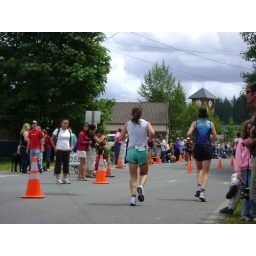
The girl in the green shorts was haulin ass! She looked like she could do another race.